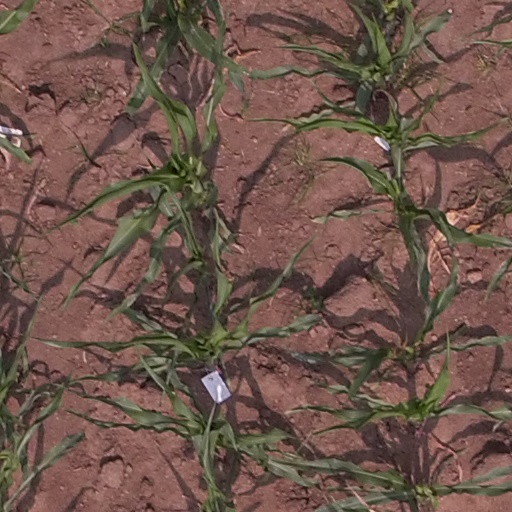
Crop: maize; corn